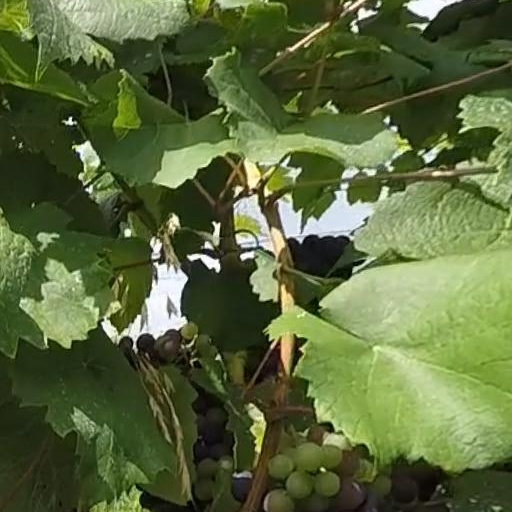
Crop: grape